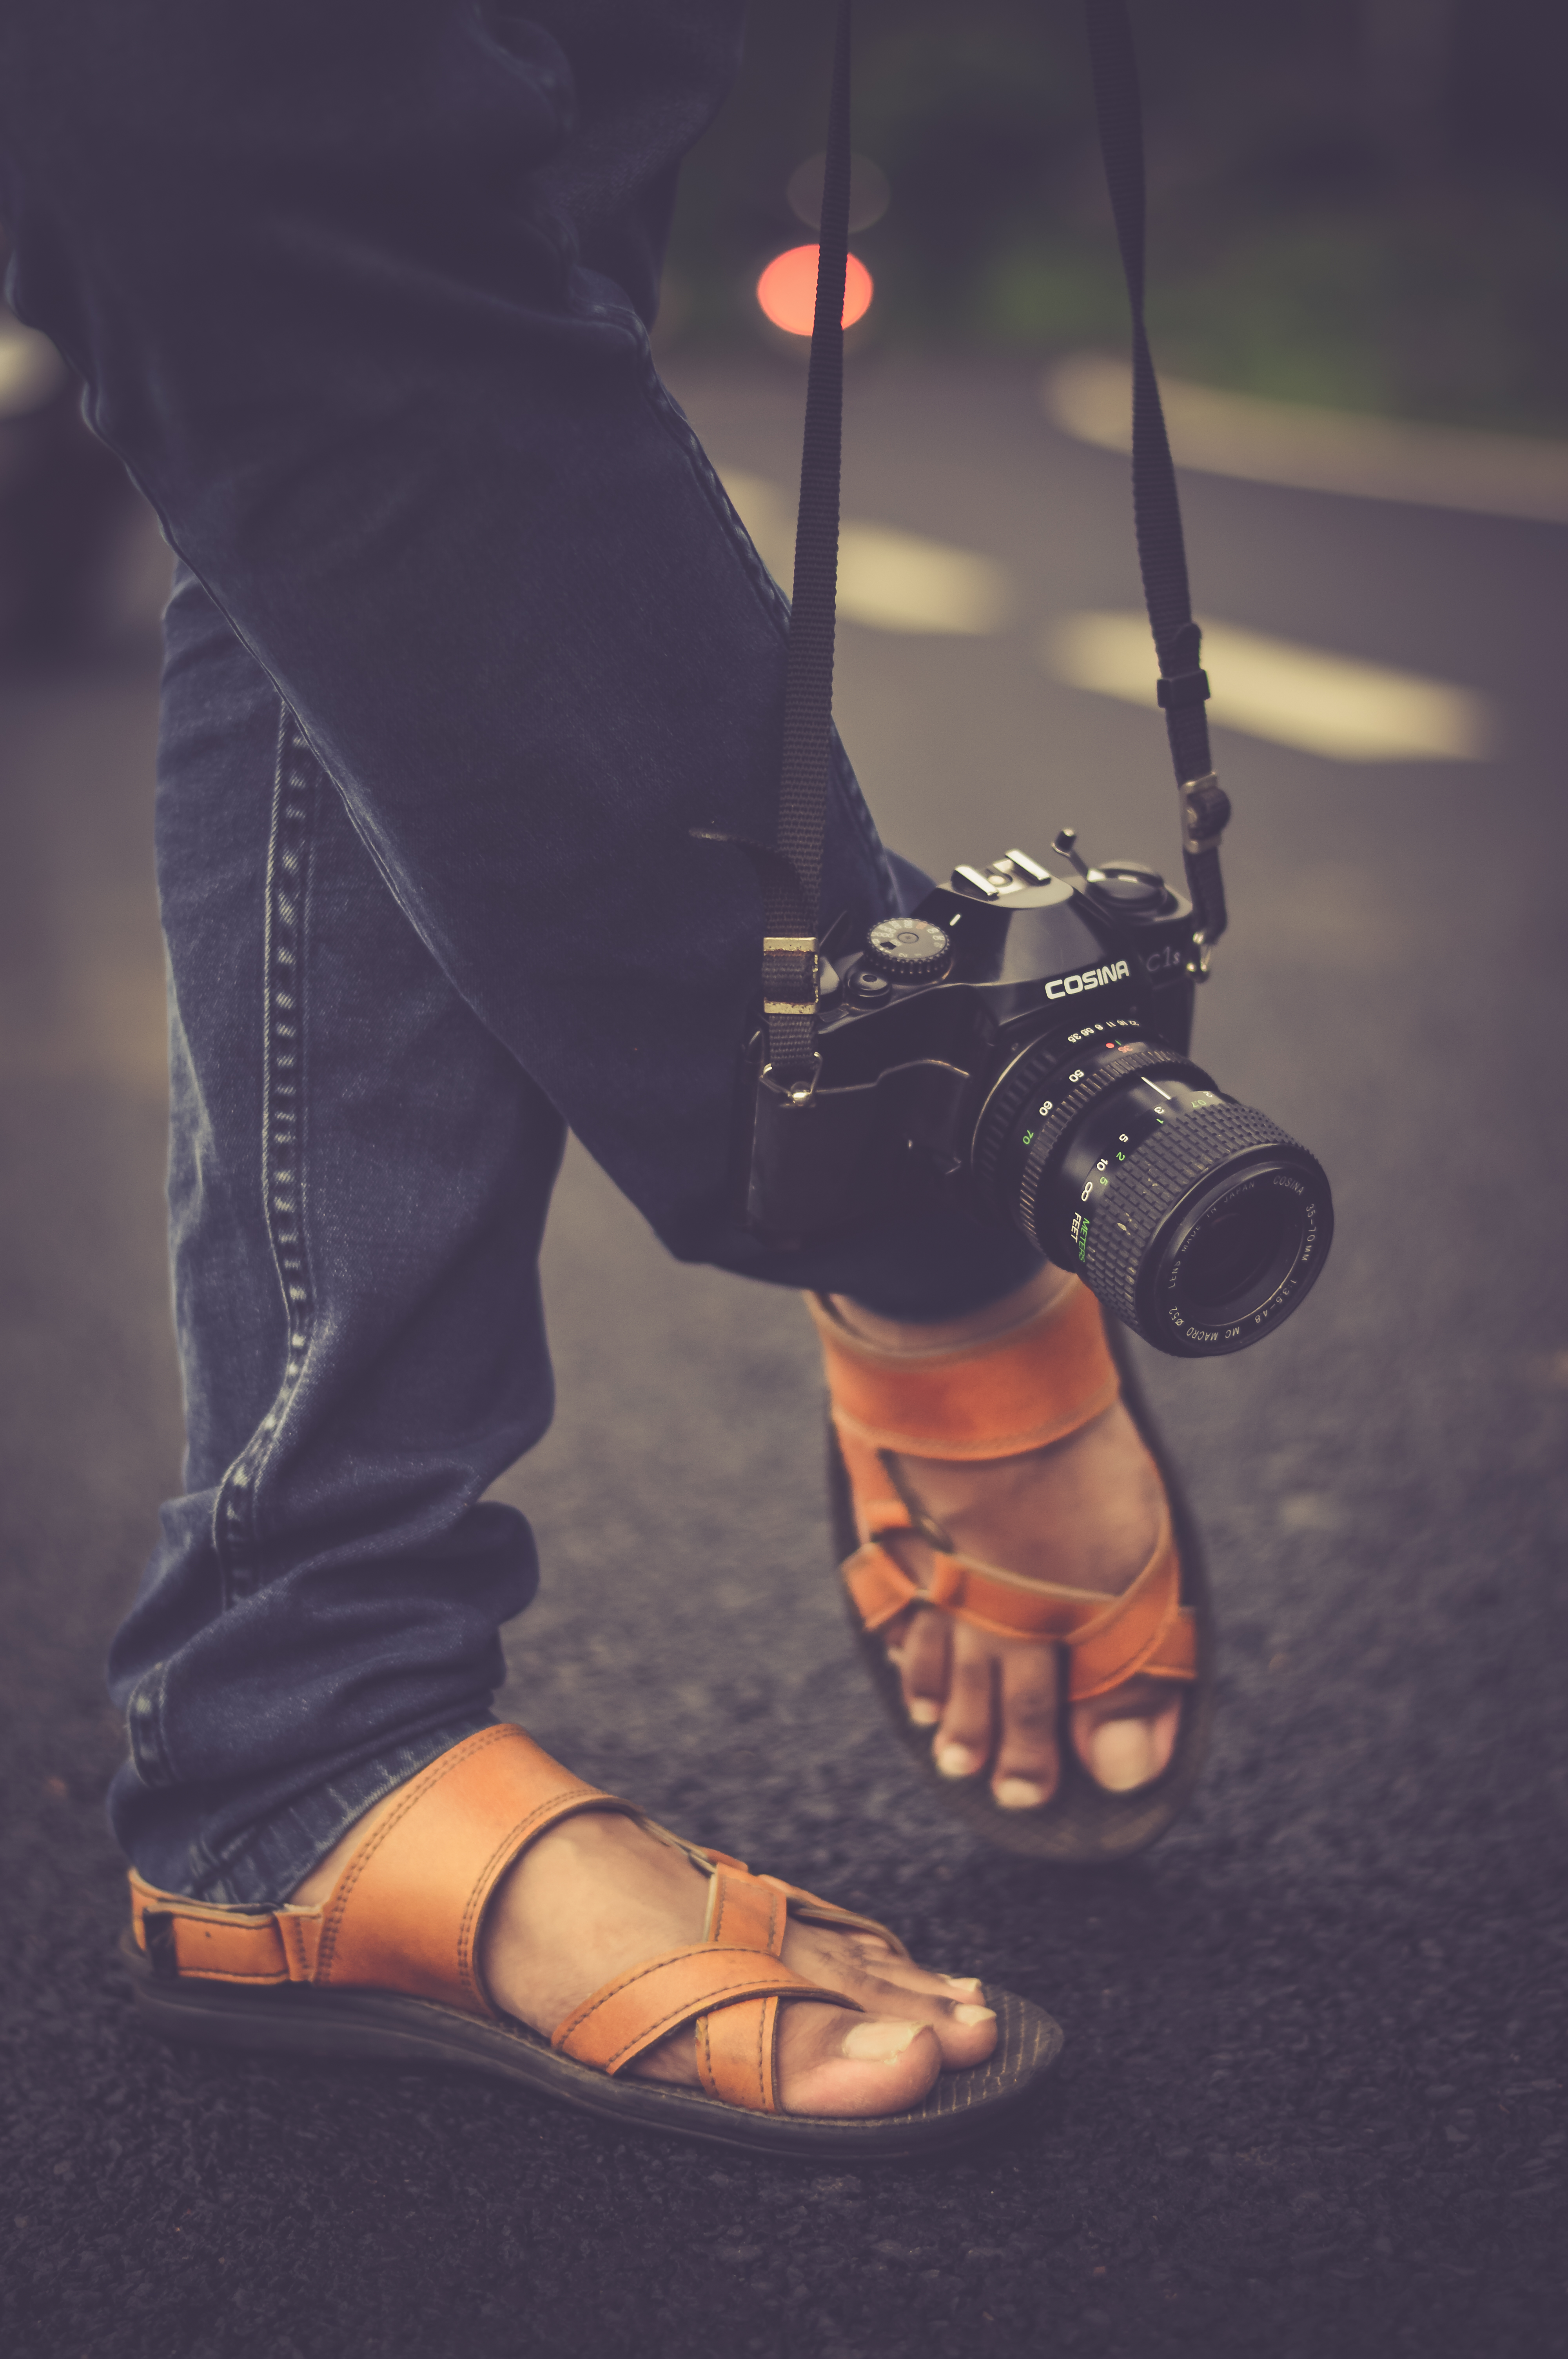
hand, road, camera, photography, feet, leg, color, black, cool, footwear, photograph, image